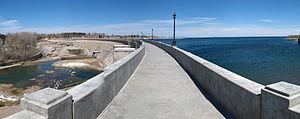
La province de Mendoza est une province de l'Argentine située à l'ouest du pays. Elle est limitrophe de la province de San Juan au nord, de San Luis à l'est, de La Pampa et Neuquén au sud et du Chili à l'ouest. Elle est typiquement une province andine. Avec les provinces de San Juan et de San Luis, la province de Mendoza fait partie de la région de Cuyo.
Le lac d'El Nihuil, en Argentine est un lac de retenue, né à la suite de l'édification du barrage d'El Nihuil sur le río Atuel, un des principaux affluents du río Desaguadero.